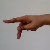
The image shows a hand gesture representing the letter 'P' in Indian Sign Language.